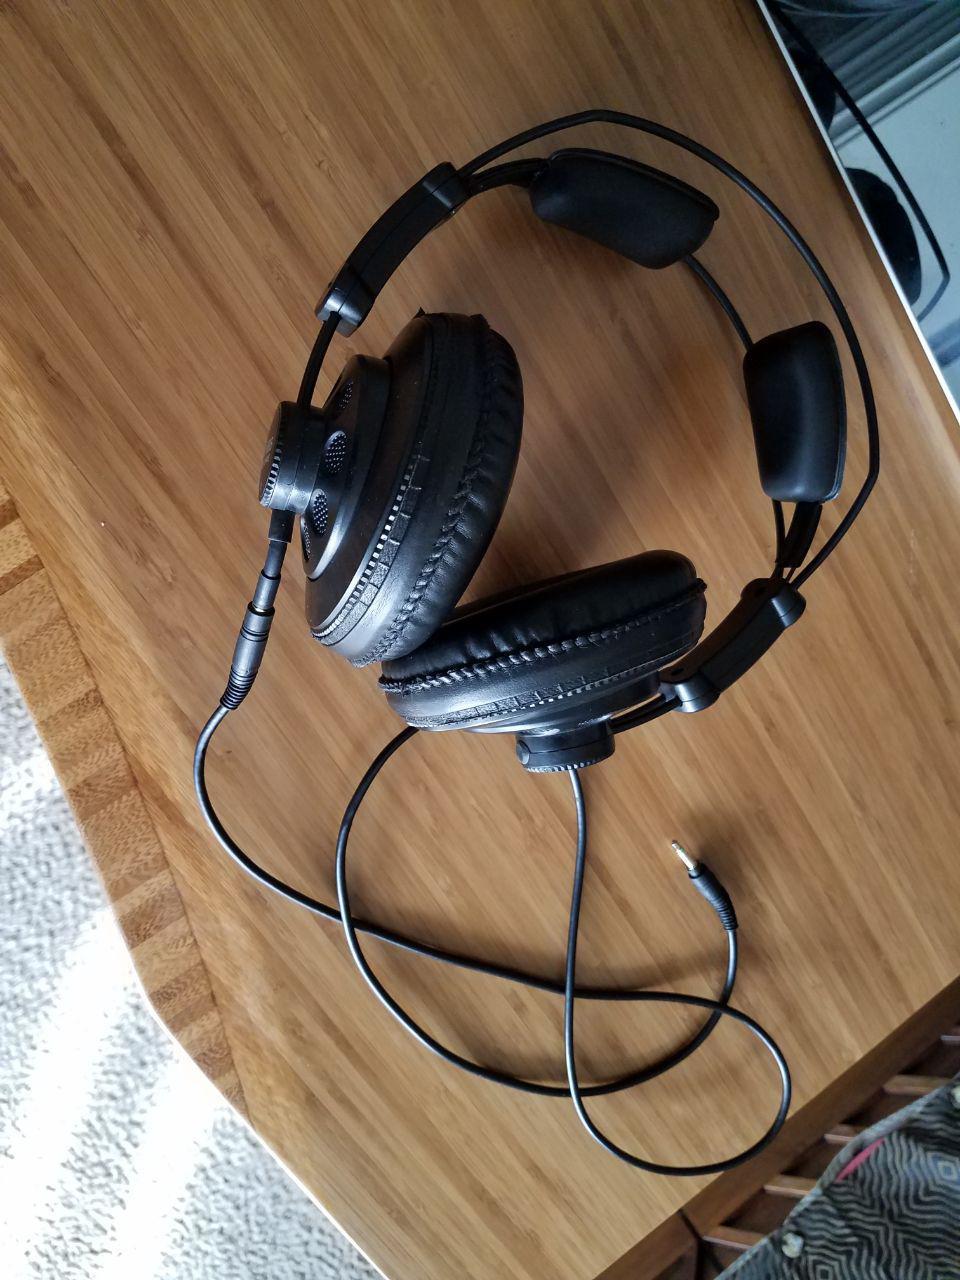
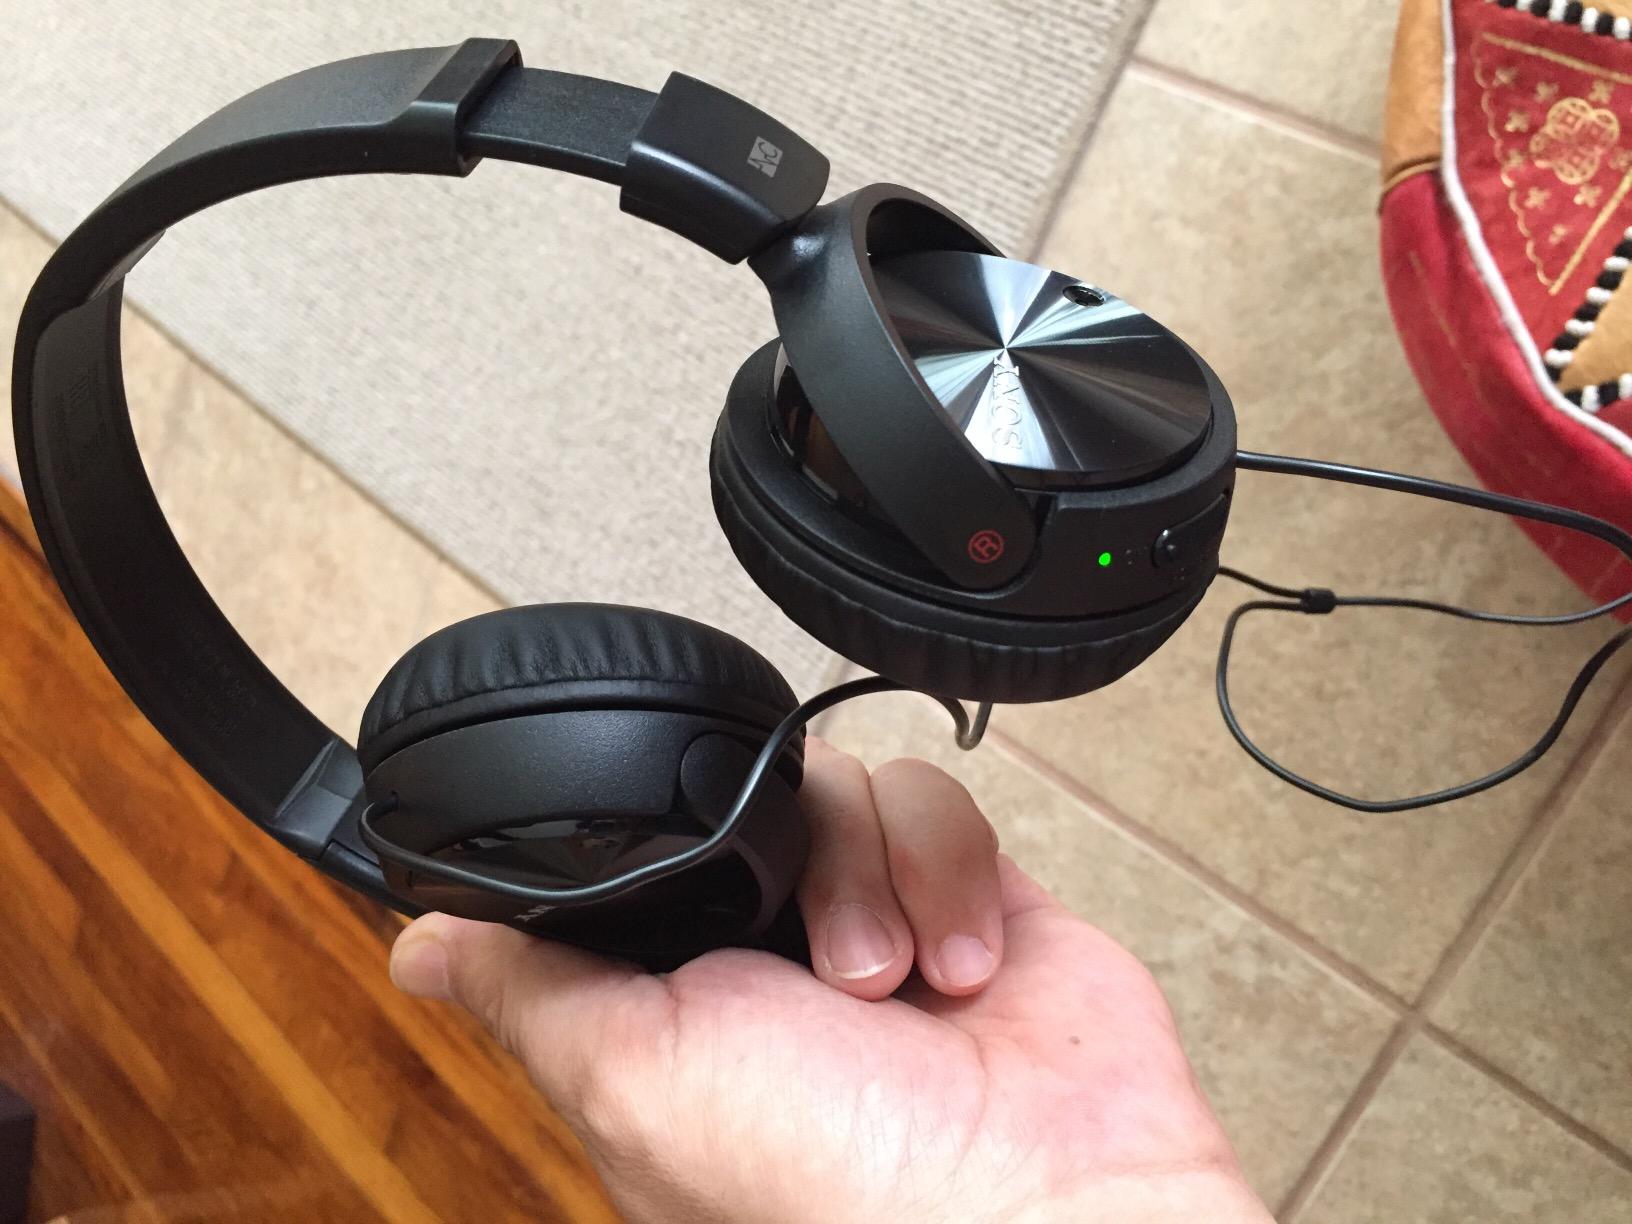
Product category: headphones
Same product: no